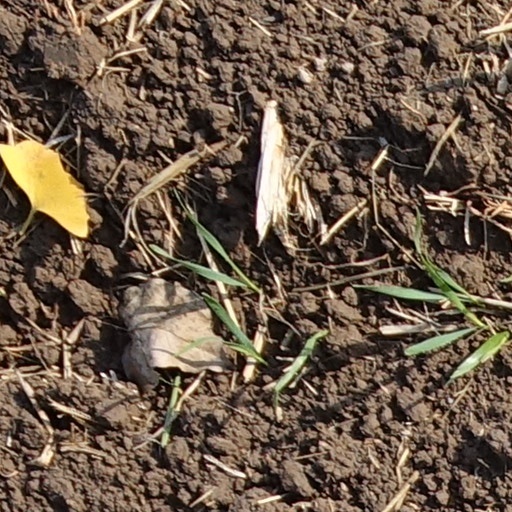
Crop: wheat